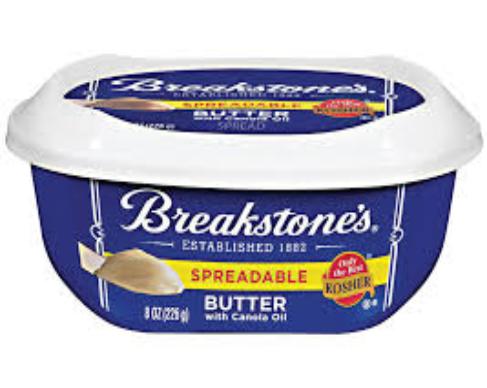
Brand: Breakstone's
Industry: Food